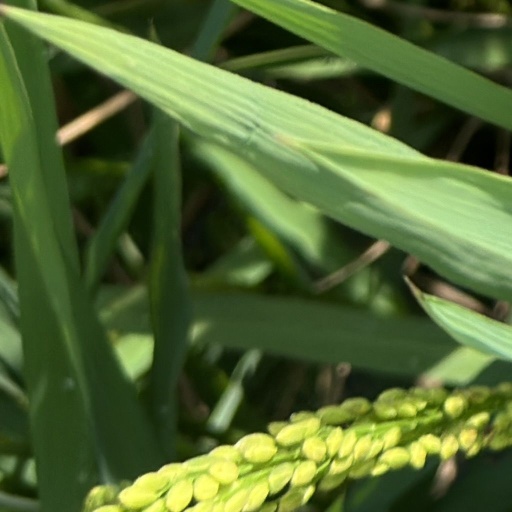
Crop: rice